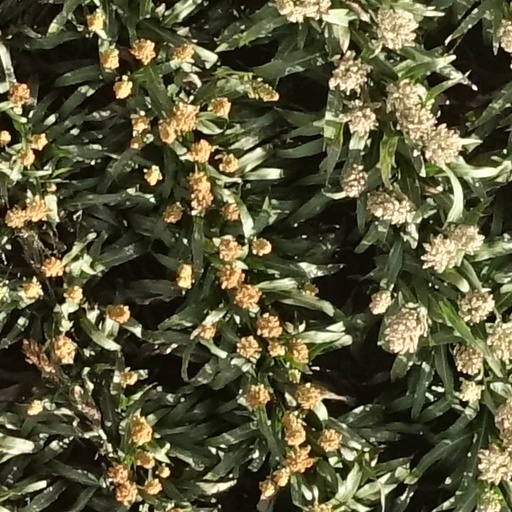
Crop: sorghum